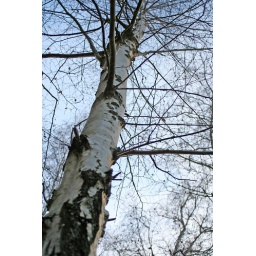
A tree near the duck pond in Point Defiance Park.